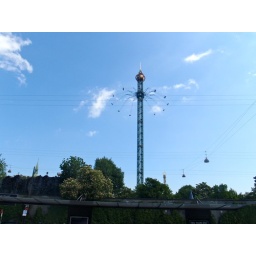
Spinning tower with riders in centrifugal motion high in the sky